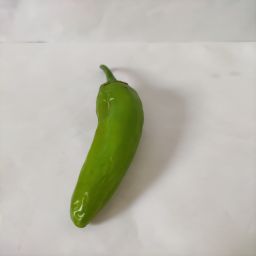
Crop: New Mexico Green Chile
Quality: Unripe